Low-dropout regulator

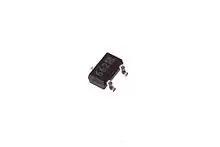
Torex XC6206 3.3V LDO voltage regulator in SOT23-3 package

In addition to regulating voltage, LDOs can also be used as filters. This is especially useful when a system is using switchers, which introduce a ripple in the output voltage occurring at the switching frequency. Left alone, this ripple has the potential to adversely affect the performance of oscillators, data converters, and RF systems being powered by the switcher. However, any power source, not just switchers, can contain AC elements that may be undesirable for design.